Touch piece

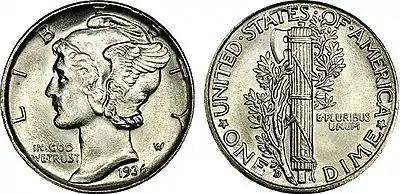
1936 Winged Liberty Head (Mercury) dime

In many countries it was believed that coins with holes in them would bring good luck. This belief could link to a similar superstition linked to stones or pebbles which had holes, often called "Adder Stones" and hung around the neck. Carrying a coin bearing the date of one's birth is purportedly "lucky". In Austria any coin found during a rainstorm is especially lucky, because it is said to have dropped from Heaven. European charms often require silver coins to be used, which are engraved with marks such as an "X" or are bent. These actions personalize the coin, making it uniquely special for the owner. The lucky "sixpence" is a well-known example in Great Britain.